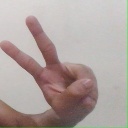
अक्षर: ऐ